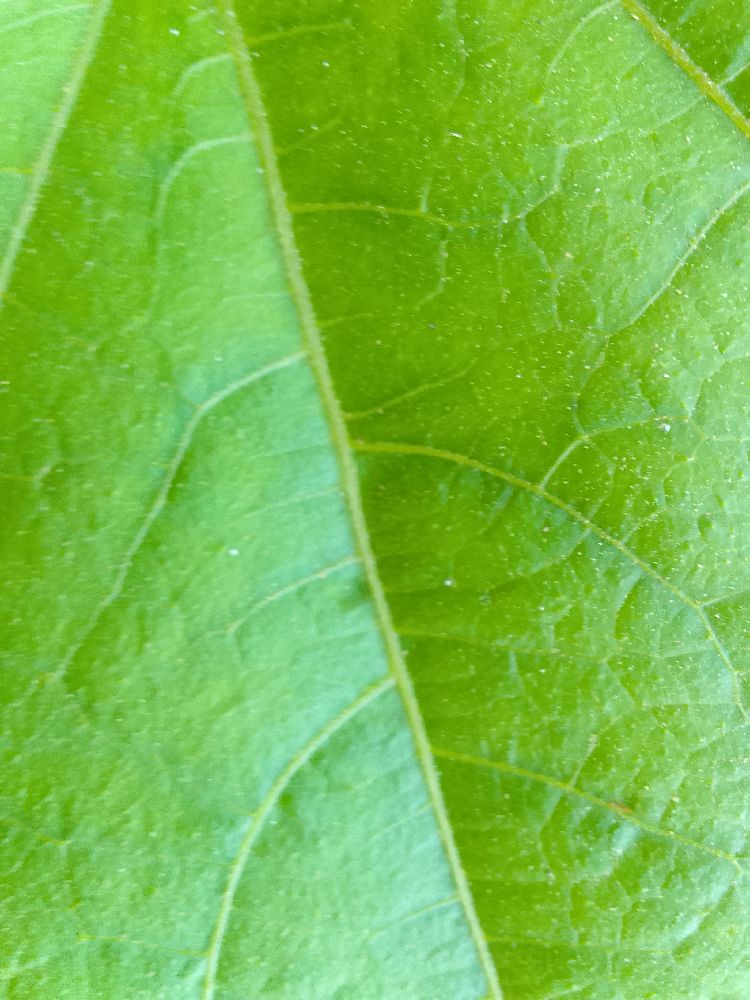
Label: healthy